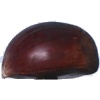
Label: Chestnut 1